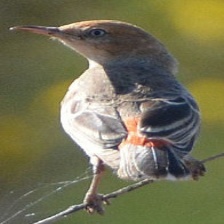
Species: CRIMSON CHAT
Scientific name: EPTHIANURA TRICOLOR